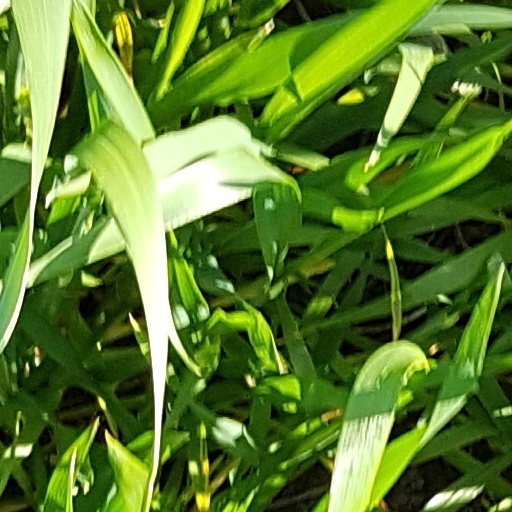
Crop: wheat